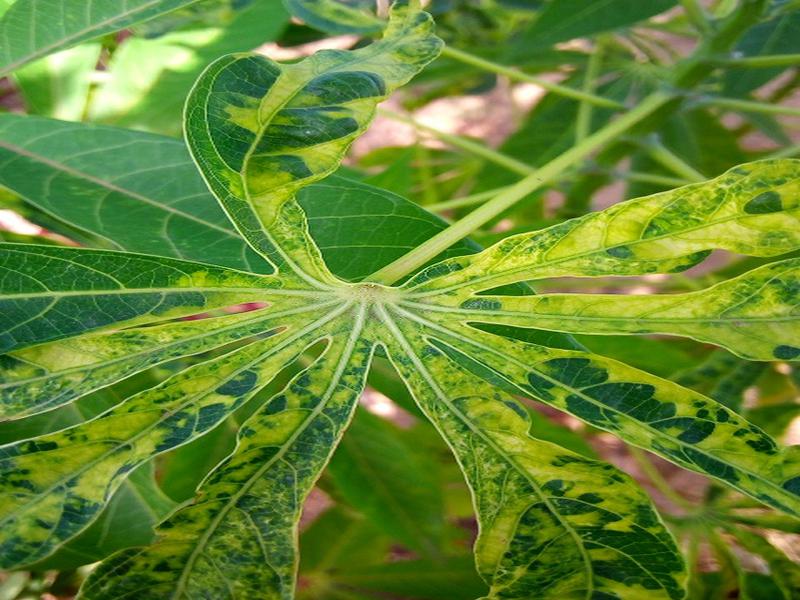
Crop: cassava
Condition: mosaic_disease